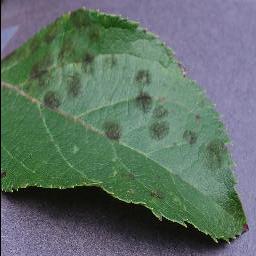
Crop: apple
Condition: scab